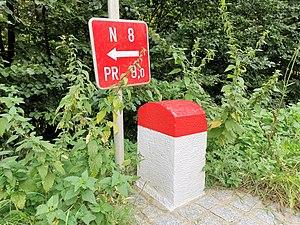
Borne kilométrique (sans indication) et panneau N8 entre Saeul et Kräizerbuch.